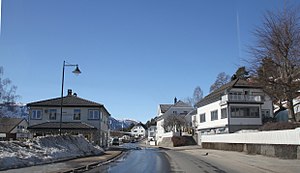
Treungen
Riksvejen gennem Treungen
Treungen er en by i Nissedal kommune i Vestfold og Telemark fylke i Norge. Den havde i 2019 et indbyggertal på 568 mennesker. Kommuneadministrationen i Nissedal ligger her, og stedet er eneste bebyggelse med over 200 indbyggere i kommunen. Det Norrøne navn på Treungen var «Þriðjungrinn», «tredjedelen», og henviser sansynligvis til en gammel bygdeinddeling.